Speedpass

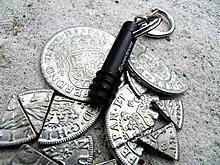
Speedpass with Spanish pieces of eight

The ExxonMobil Speedpass used a cryptographically-enabled tag with a Digital Signature Transponder (DST) which incorporated a weak, proprietary encryption scheme to perform a challenge–response protocol. On January 29, 2005, RSA Security and a group of students from Johns Hopkins University broke the proprietary encryption algorithm used by the Exxon-Mobil Speedpass. They were able to successfully copy a Speedpass and use the copied RFID tag to purchase gas.